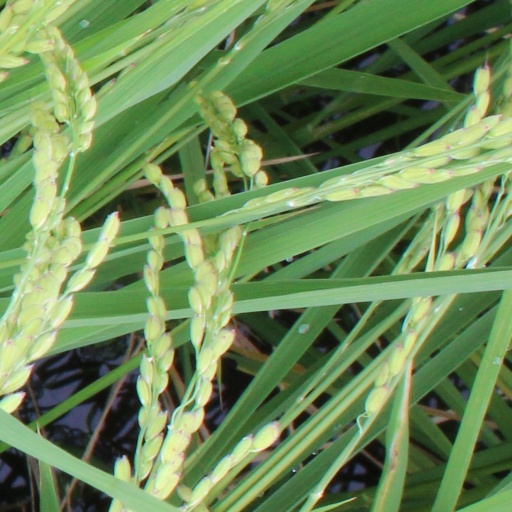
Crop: rice